Nun

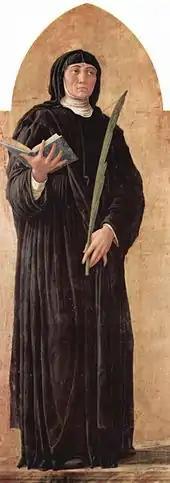
St. Scholastica, sister of St. Benedict and founder of the Benedictine nuns

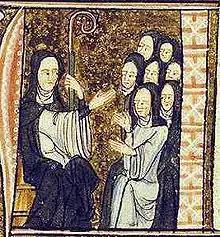
Hildegard of Bingen and her nuns

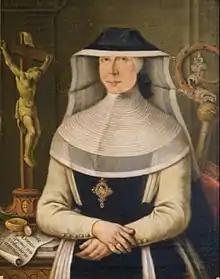
Maria Johanna Baptista von Zweyer, Abbess of the Cistercian abbey of Wald

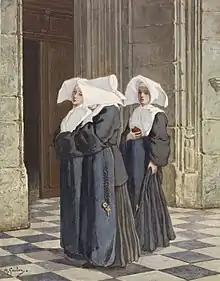
"Three Sisters of Charity of St. Vincent de Paul in the Portal of a Church", by Armand Gautier

In the Catholic tradition, there are many religious institutes of nuns and sisters (the female equivalent of male monks or friars), each with its own charism or special character. Traditionally, nuns are members of enclosed religious orders and take solemn religious vows, while sisters do not live in the papal enclosure and formerly took vows called "simple vows".